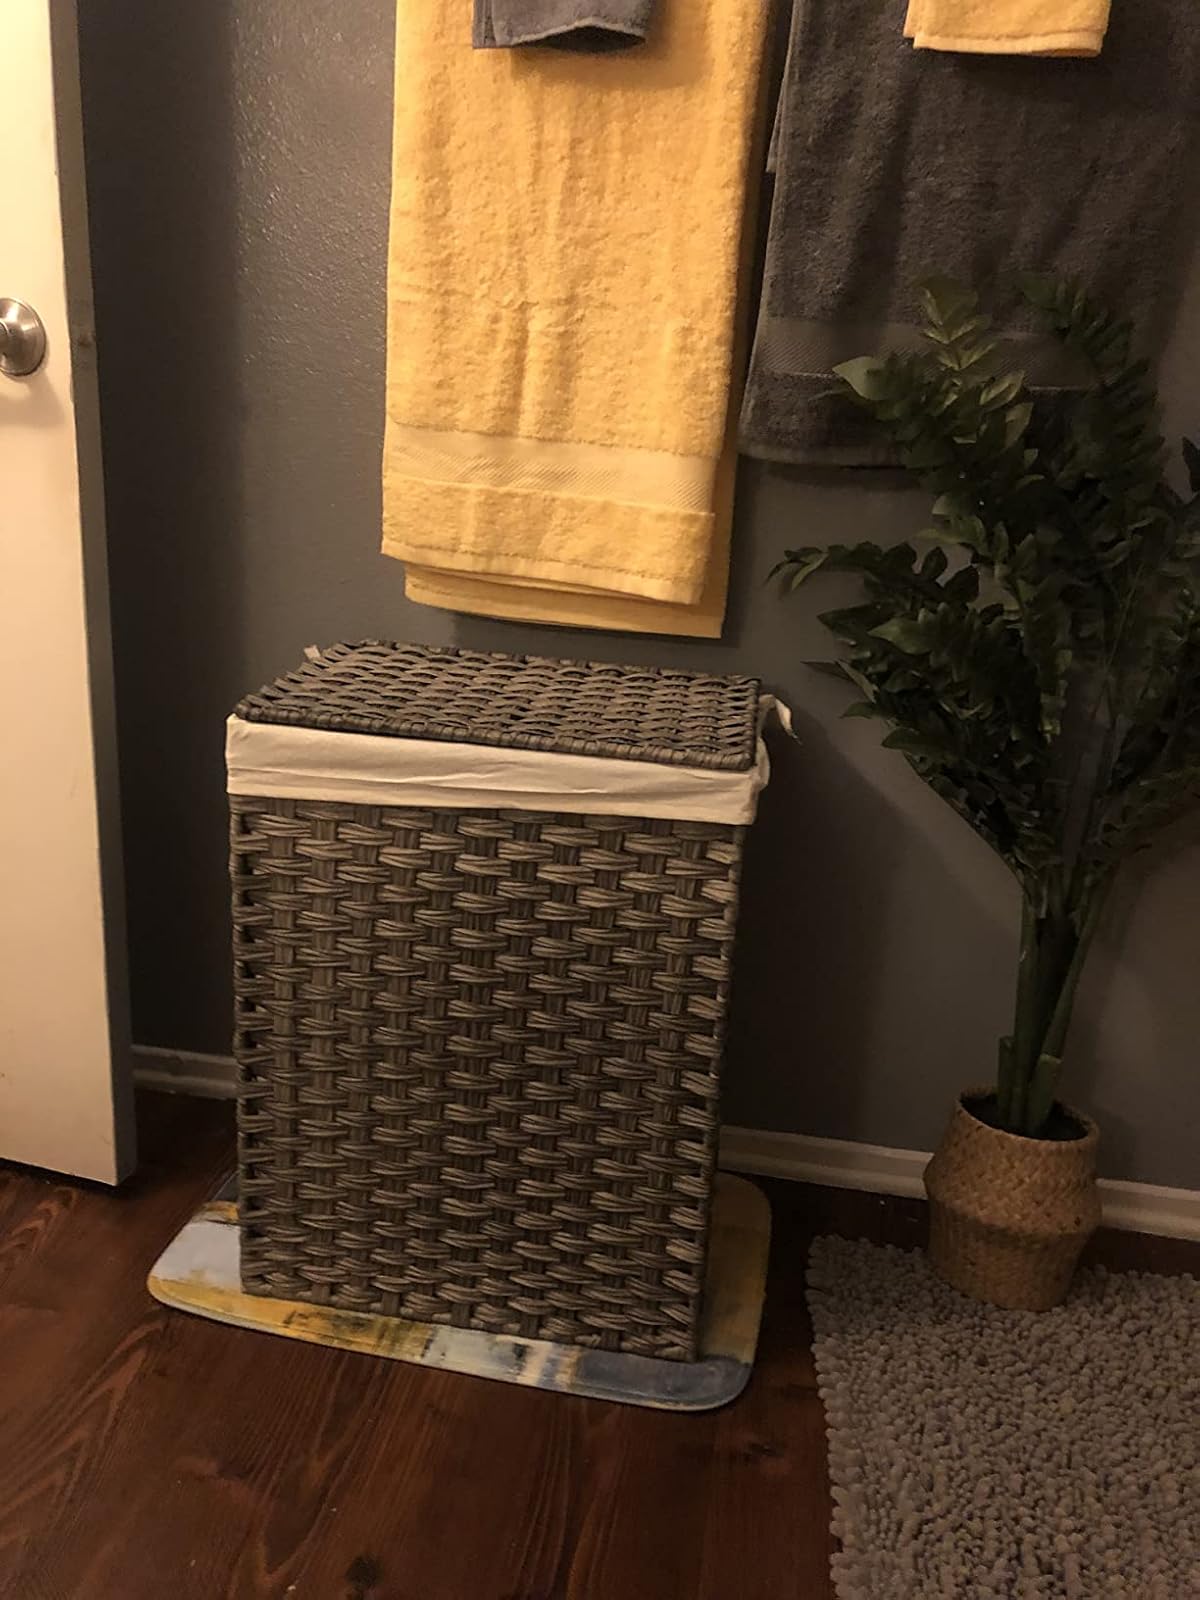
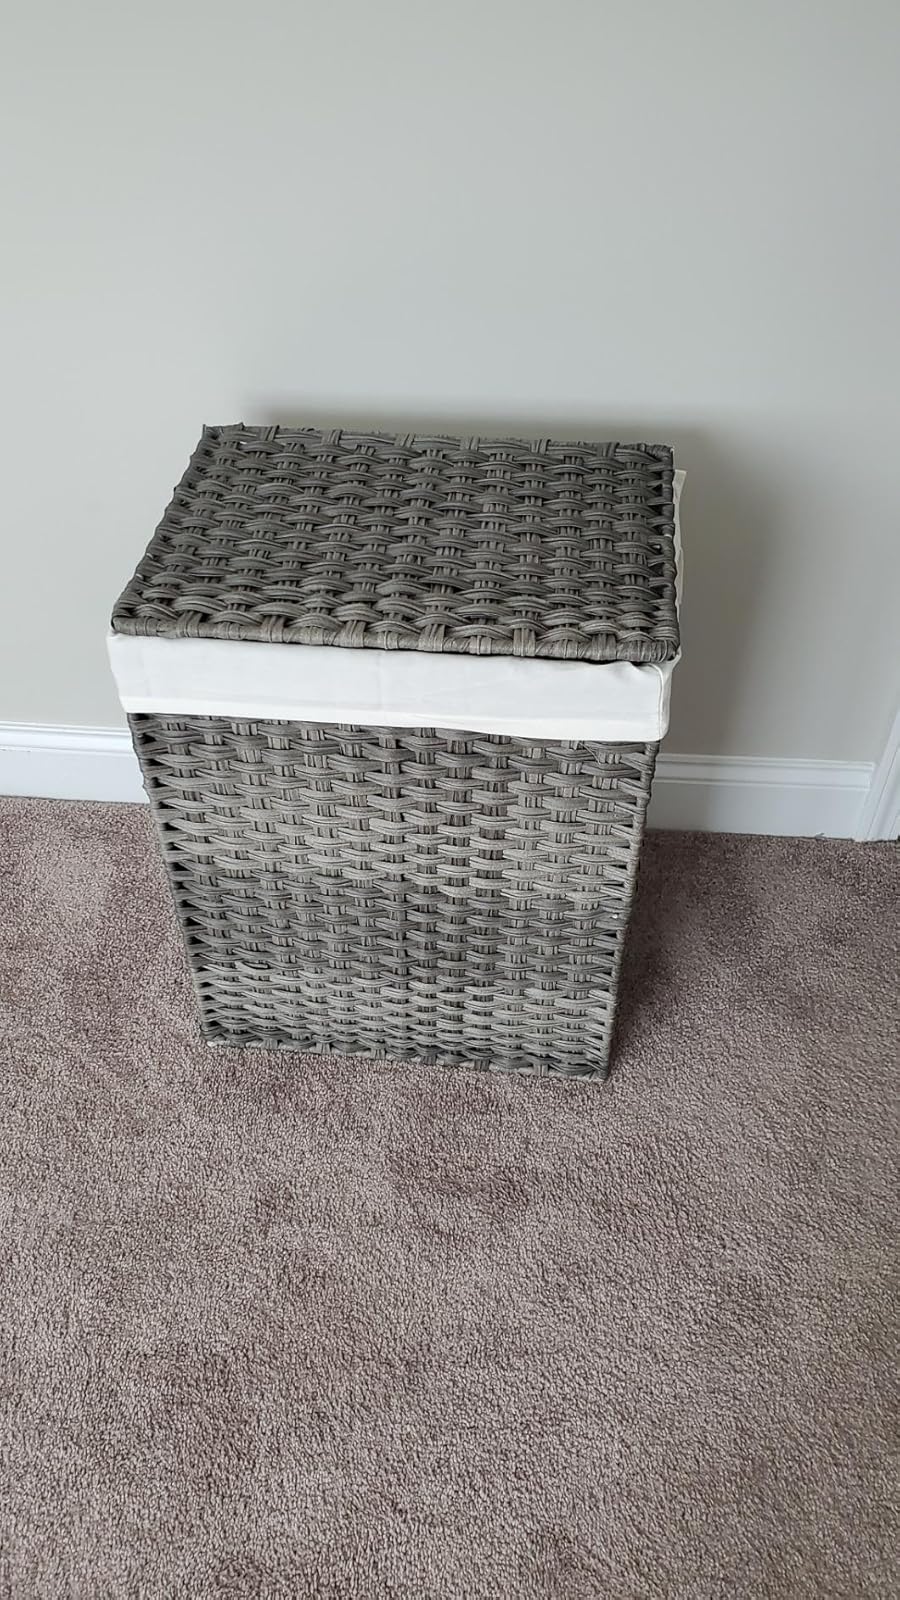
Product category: items_hamper
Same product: yes